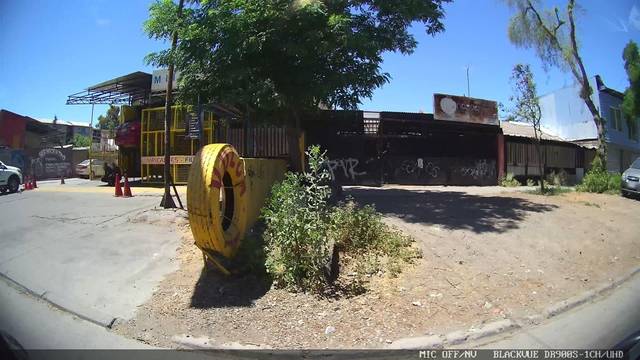
Region: Chile
Coordinates: -33.433, -70.763